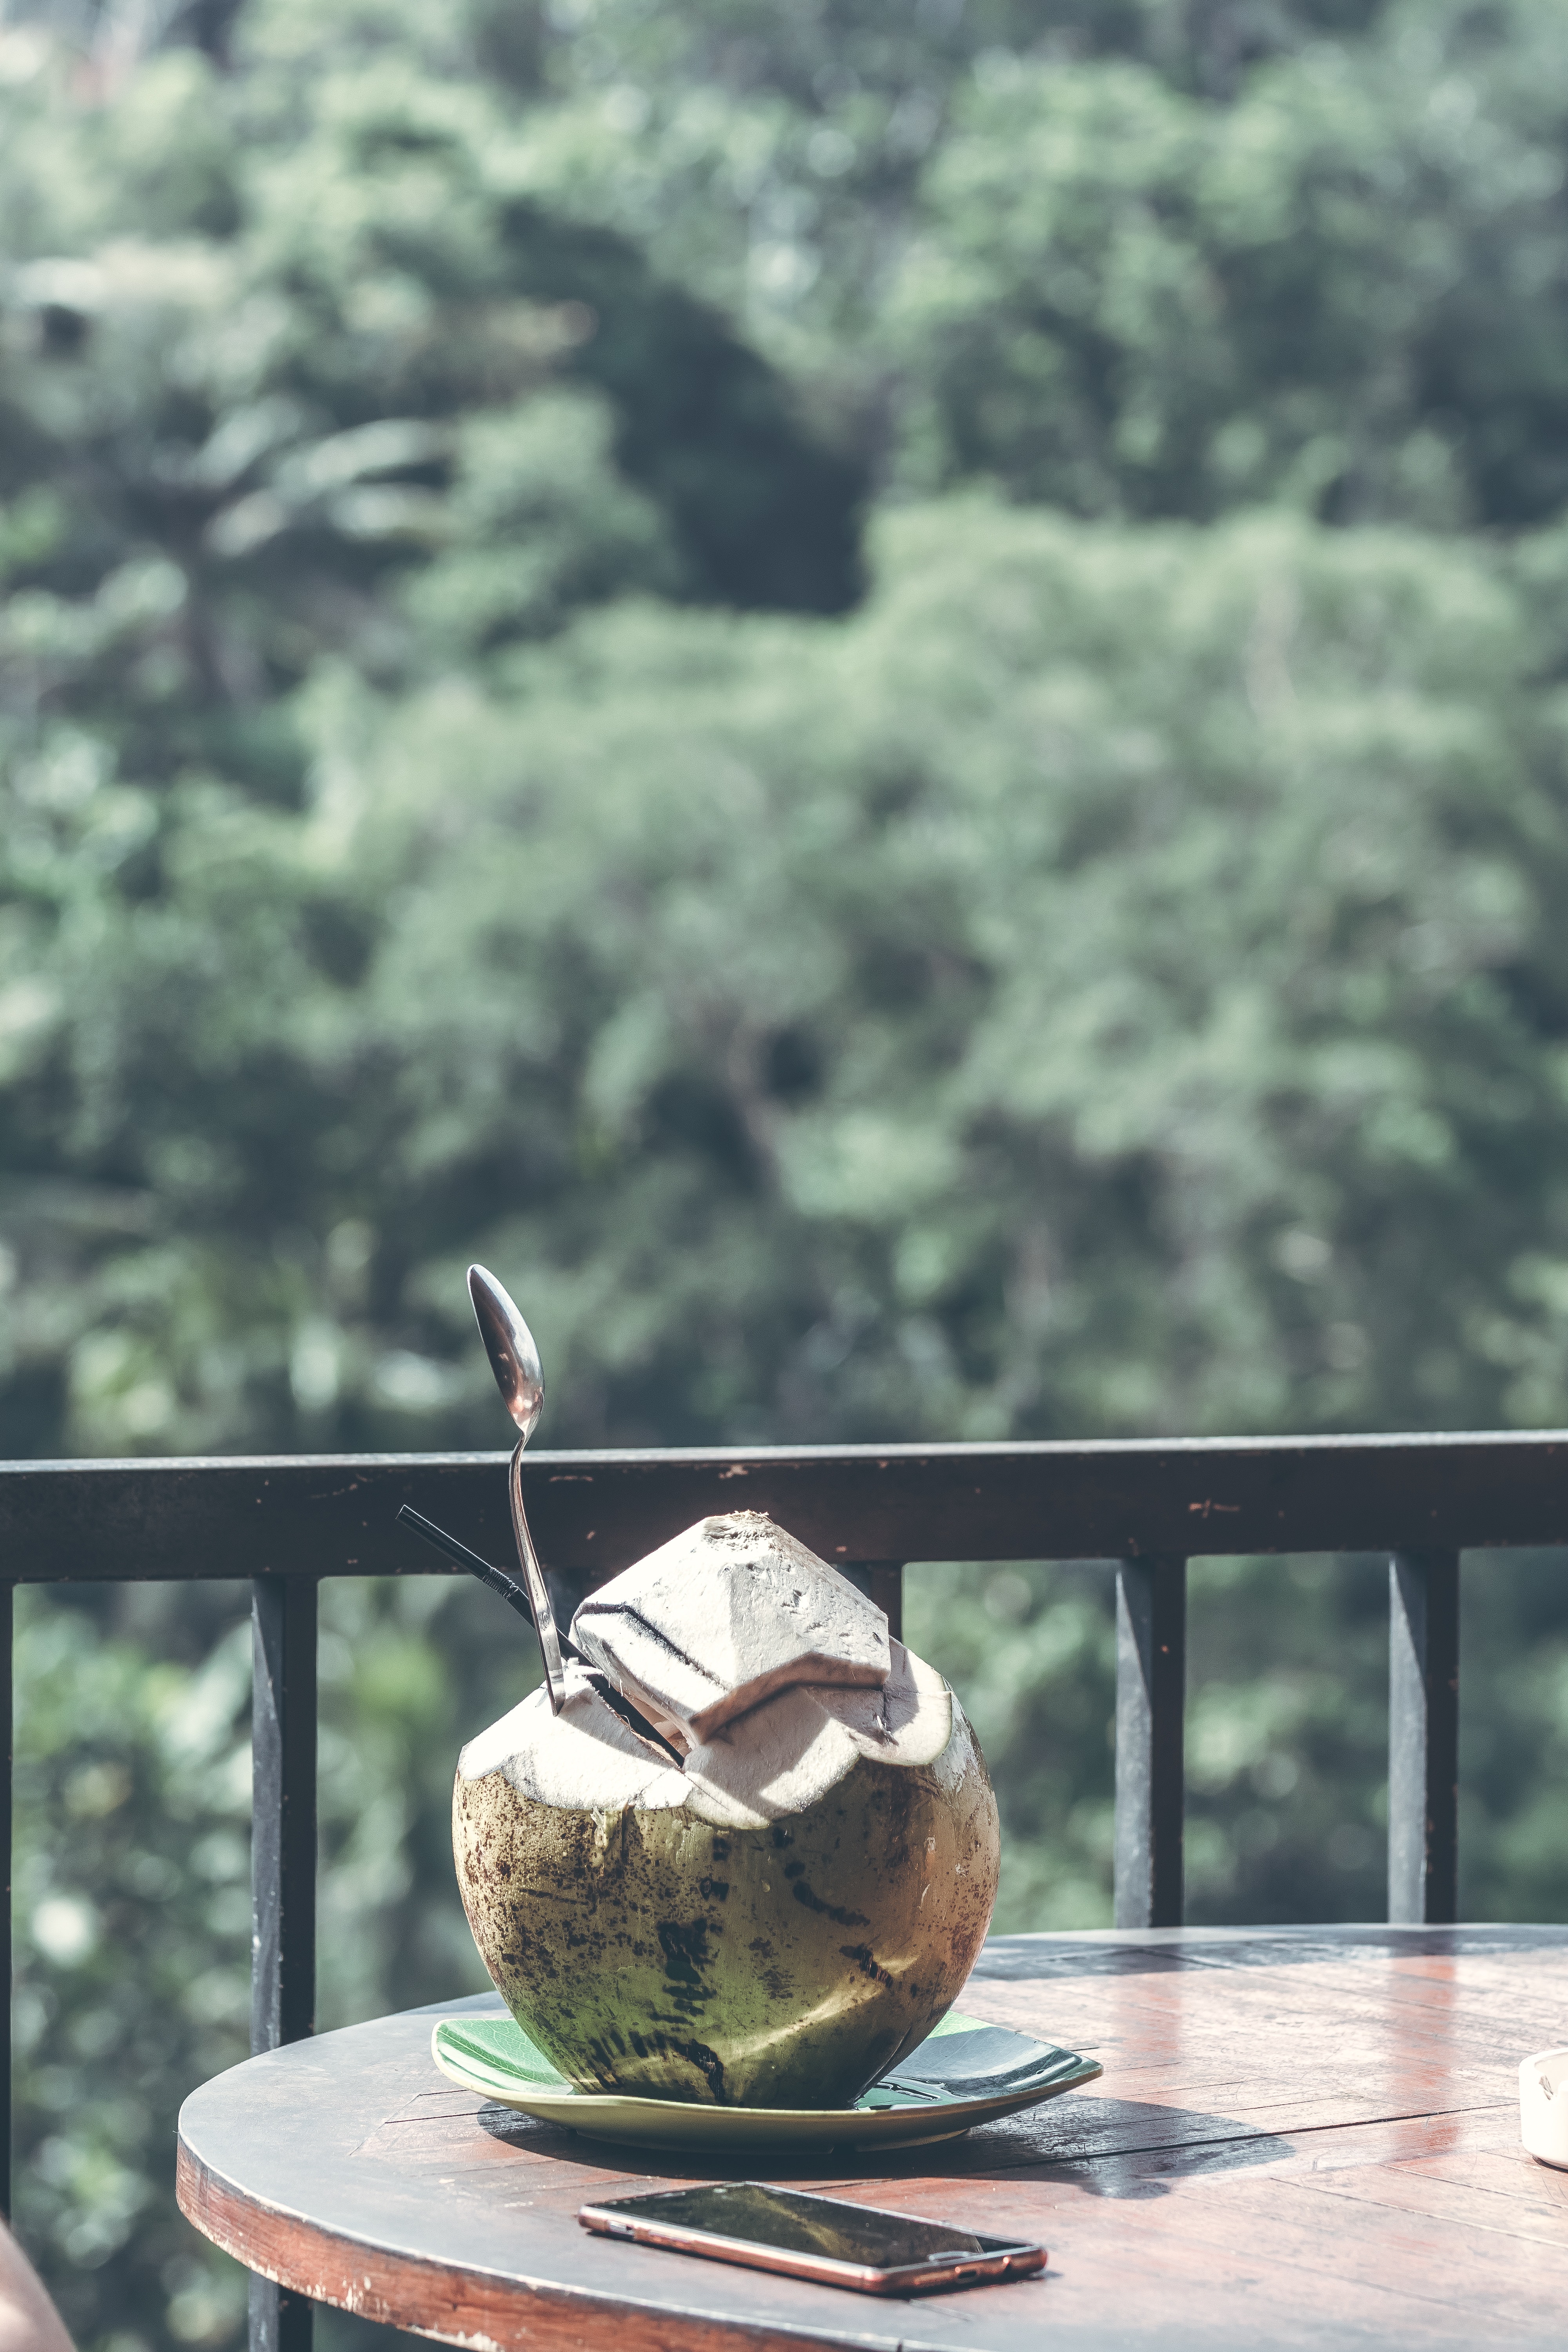
plant, tree, water, grass